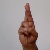
The image shows a hand gesture representing the letter 'R' in Indian Sign Language.